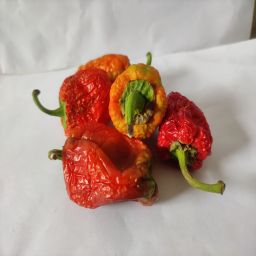
Crop: Bell Pepper
Quality: Dried